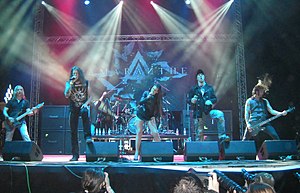
Amaranthe
Amaranthe til koncert på Wacken Open Air
Amaranthe er et metal-band, der stammer fra Sverige og Danmark. Bandet hed oprindeligt Avalanche, men blev nødt til at skifte deres navn til Amaranthe af juridiske grunde. Bandet blev oprindeligt dannet af Jake E og Olof Mörck, men Amaranthe begyndte først at tage fart, da Elize Ryd, Andreas Solveström, og Morten Løwe Sørensen sluttede sig til bandet.